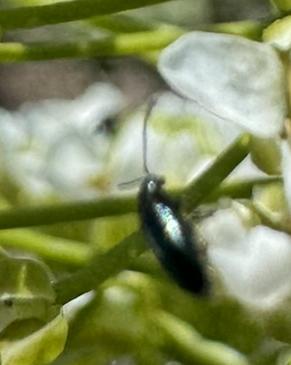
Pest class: crucifer_flea_beetle